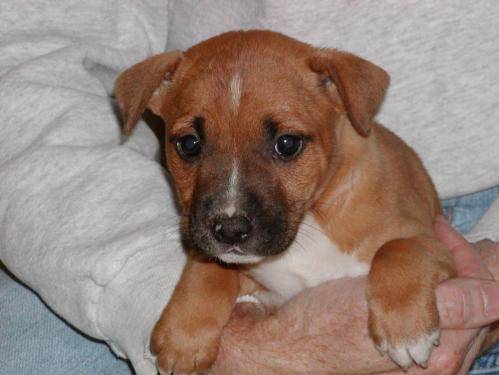
Label: dog